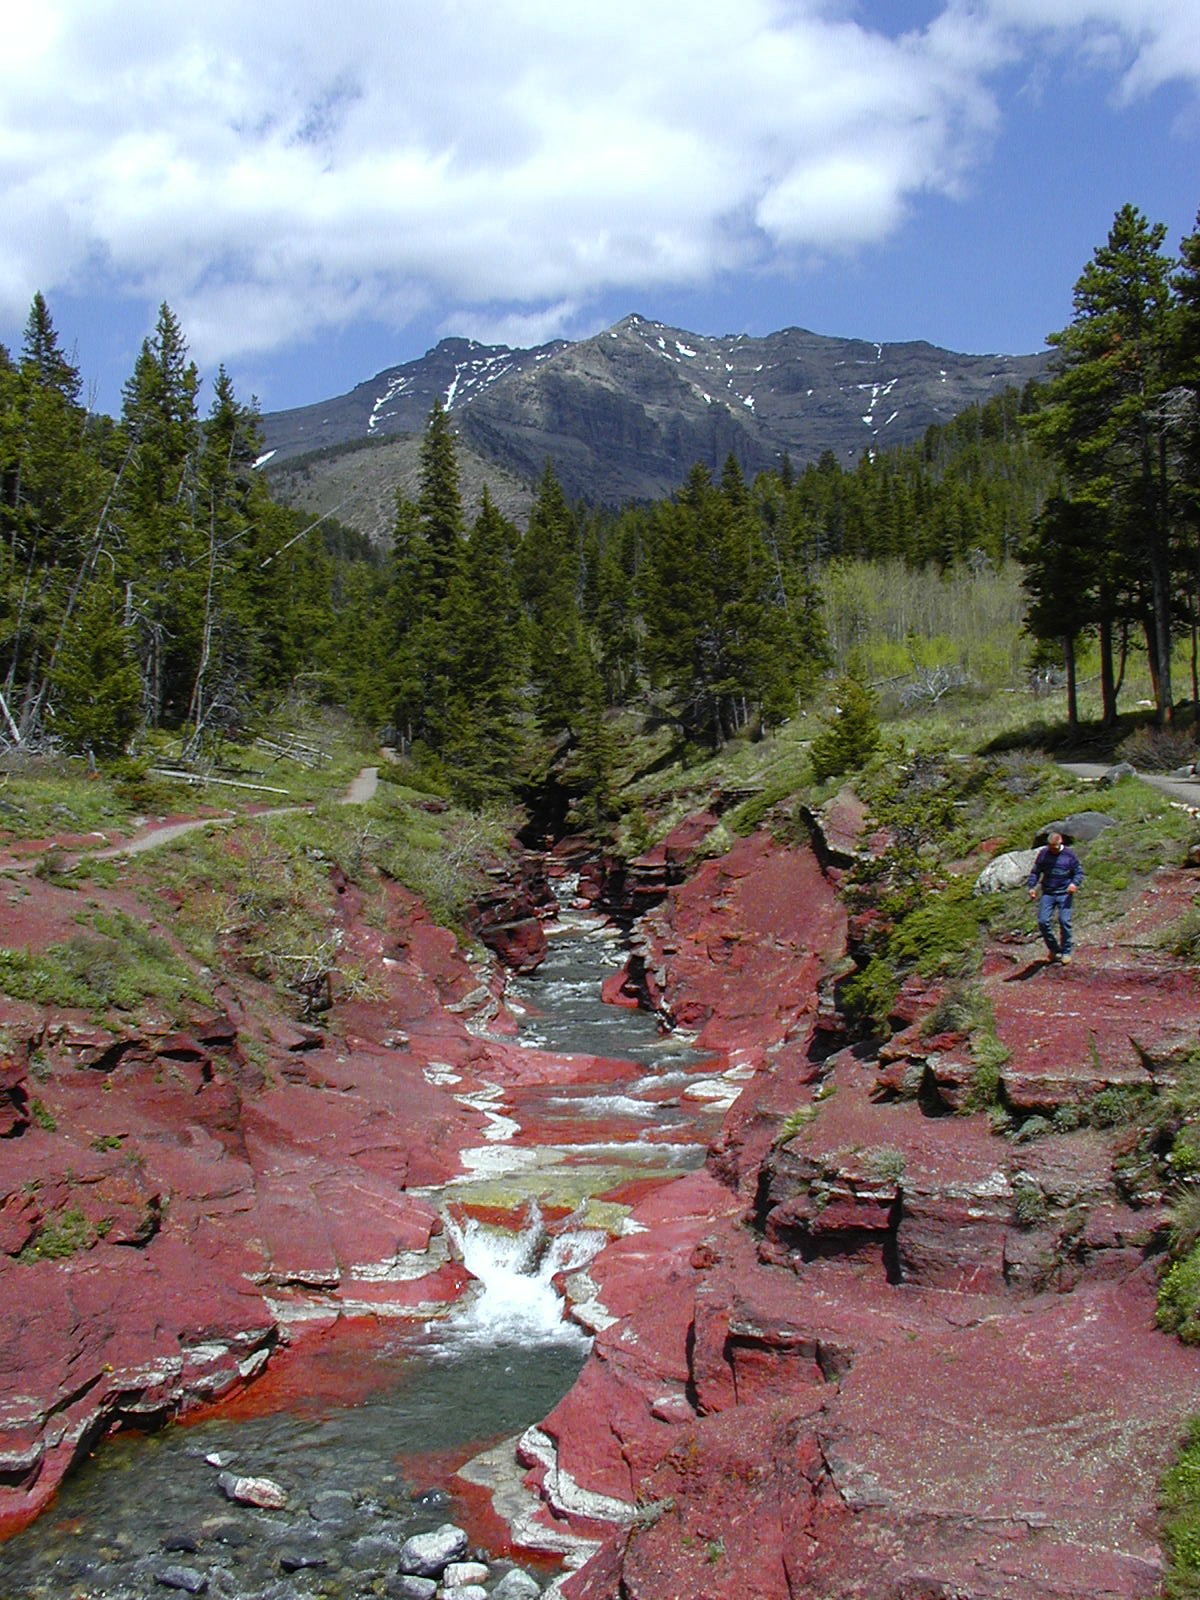
landscape, tree, nature, rock, wilderness, walking, mountain, trail, flower, lake, valley, mountain range, stream, autumn, park, scenery, national park, ridge, rocks, geology, mountains, canada, backpacking, plateau, alberta, landform, mountainous landforms, red cliffs, waterton provincial park